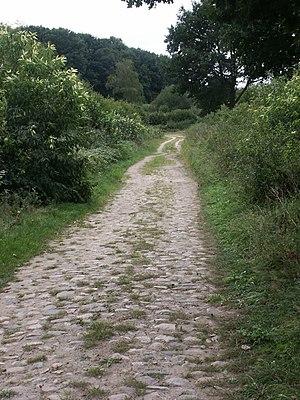
L’Ancienne Route du Sel était une route commerciale médiévale du nord de l’Allemagne reliant les villes de Lunebourg et Lübeck. Au Moyen Âge, le sel était très important et souvent appelé or blanc. Lunebourg était remarquablement riche, grâce au commerce du sel. La ville est en effet construite sur une colonne de sel baignant dans la nappe phréatique. L'eau était pompée et le sel extrait dans plusieurs fabriques des environs, puis exporté dans les fiefs voisins. Le long de l’Ancienne Route du Sel, le sel était transporté via Lauenburg jusqu'à Lübeck et de là, embarqué vers les côtes de la Mer Baltique. Lunebourg et son sel faisaient partie des principales sources de pouvoir et de richesse de la Ligue Hanséatique.
Breitenfelde est une commune de l'arrondissement du duché de Lauenbourg, dans le Land du Schleswig-Holstein.